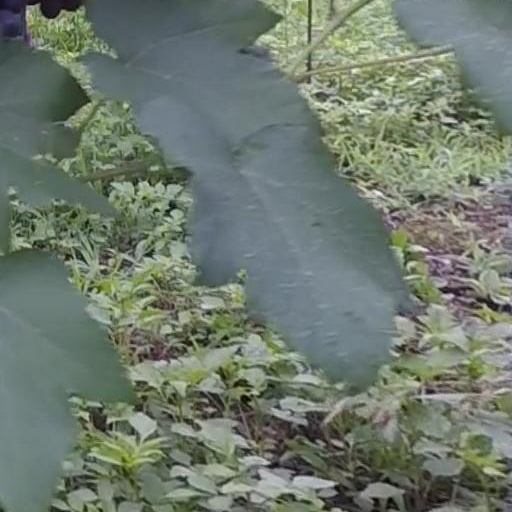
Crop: grape